Savage (band)

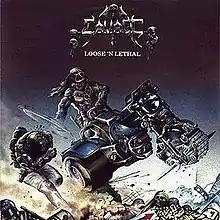
Savage's first album "Loose 'n Lethal"

Savage are a British heavy metal band from Mansfield, Nottinghamshire, that formed in 1978. They were part of the new wave of British heavy metal.